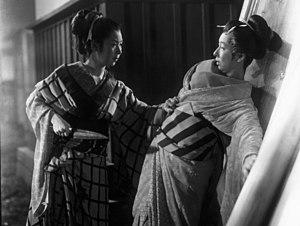
Kinuyo Tanaka, née à Shimonoseki le 29 novembre 1909 et morte à Tokyo le 21 mars 1977, est une actrice et réalisatrice japonaise.
Cinq femmes autour d'Utamaro est un film japonais de Kenji Mizoguchi sorti en 1946.